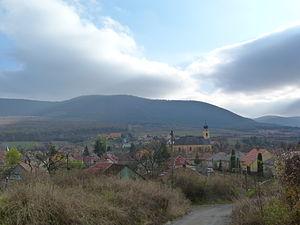
Felsőtárkány est un village et une commune du comitat de Heves en Hongrie.